Imperial Guard (Napoleon I)

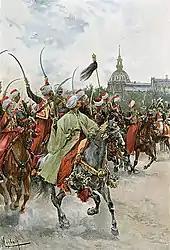
Mamelukes of the Imperial Guard

The dragoon regiments of the line distinguished themselves in the German campaign of 1805, and so Napoleon decided (in a decree of 15 April 1806) to reorganize the cavalry of the Guard and create within it a regiment of dragoons ("Régiment de Dragons de la Garde Impériale"), made up of three squadrons, headed by 60 officers personally selected by Napoleon. The first squadron was to have 296 men, and be made up of "vélites", whilst the other two were regular squadrons of 476 horsemen. To complete this new unit, each of the 30 dragoon regiments of the line provided 12 men, each of whom had done 10 years of service, and the brigadier, chasseur, and dragoon line regiments provided the "sous-officiers". This regiment quickly became known as the "Régiment de dragons de l'Impératrice" (the Empress' Dragoons) in tribute to their patroness, Joséphine de Beauharnais, and up until its last member died, the Regiment marked the anniversary of her death.